Giovanni Barbara

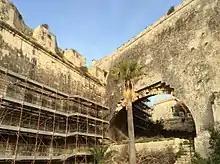
Barbara's skew arch at Sa Maison. It was damaged during WWII, then left decaying, and renovated between 2018 and 2019.

Giovanni Barbara (1642–1728) was a Maltese architect and military engineer. He was born in the town of Lija. He was "Capomastro delle Opere della Religione", the principal architect of the Order of St. John, from 1681 until Francesco Zerafa became his assistant in 1714 and eventually succeeded him.